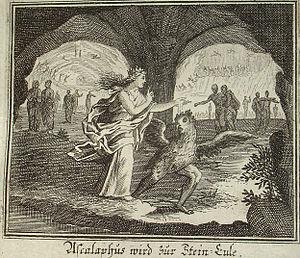
Dans la mythologie grecque, Ascalaphe est le fils d'Achéron et de la nymphe Orphné ou bien de Gorgyra, ou encore de Styx.
Le rapt de Perséphone, dans la mythologie grecque, ou rapt de Proserpine dans la mythologie romaine, est le récit de l'enlèvement de Coré par le dieu Hadès, de sa recherche désespérée par sa mère Déméter et de la solution adoptée, selon laquelle Coré, désormais Perséphone, reine des Morts, ne reste dans le monde souterrain qu'une partie de l'année.